Mathilde Gros

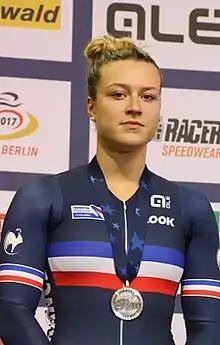
Gros in 2017

Mathilde Gros (born 27 April 1999) is a French racing cyclist. She rode in the women's sprint event at the 2018 UCI Track Cycling World Championships.